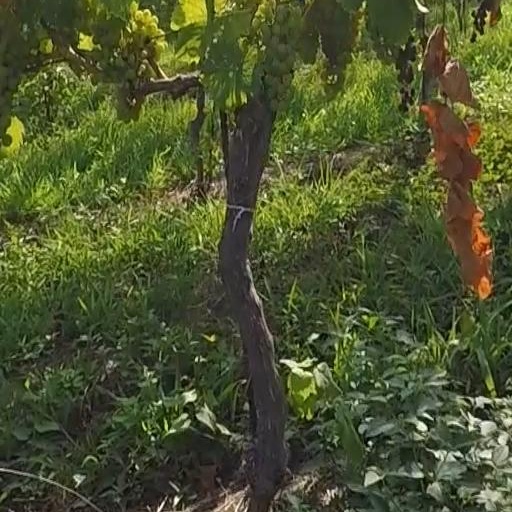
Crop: grape